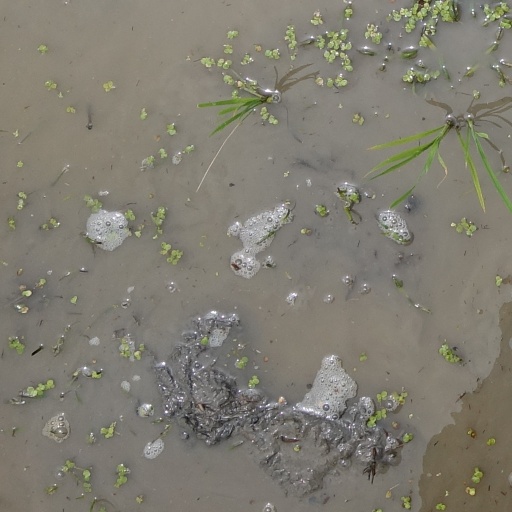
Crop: rice